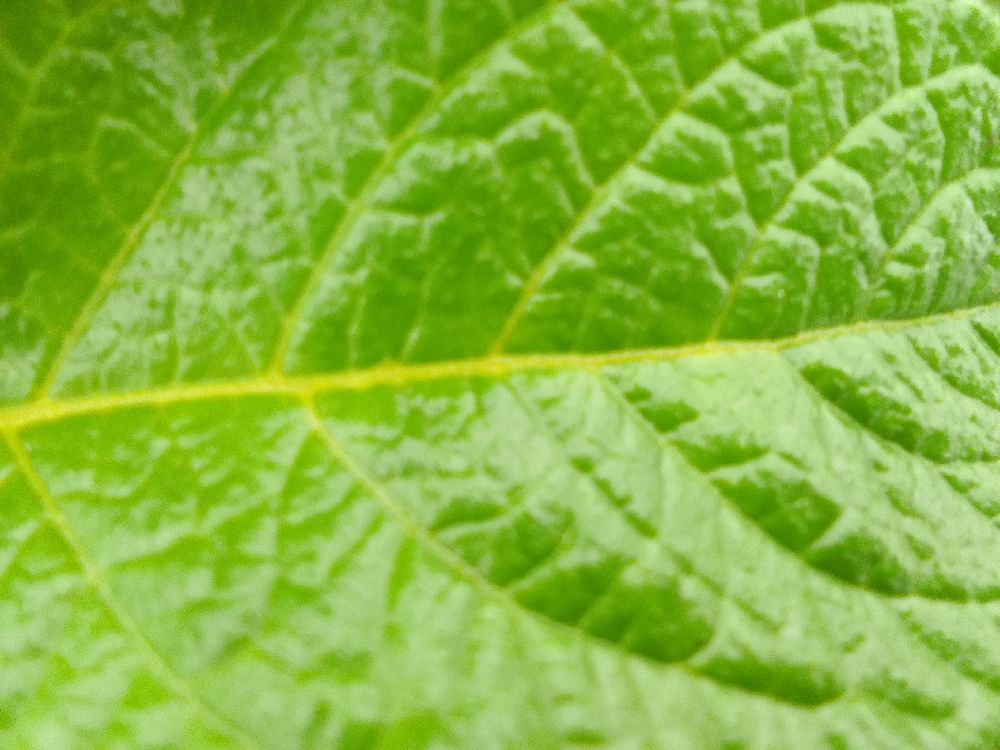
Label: Healthy